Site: brandenburg
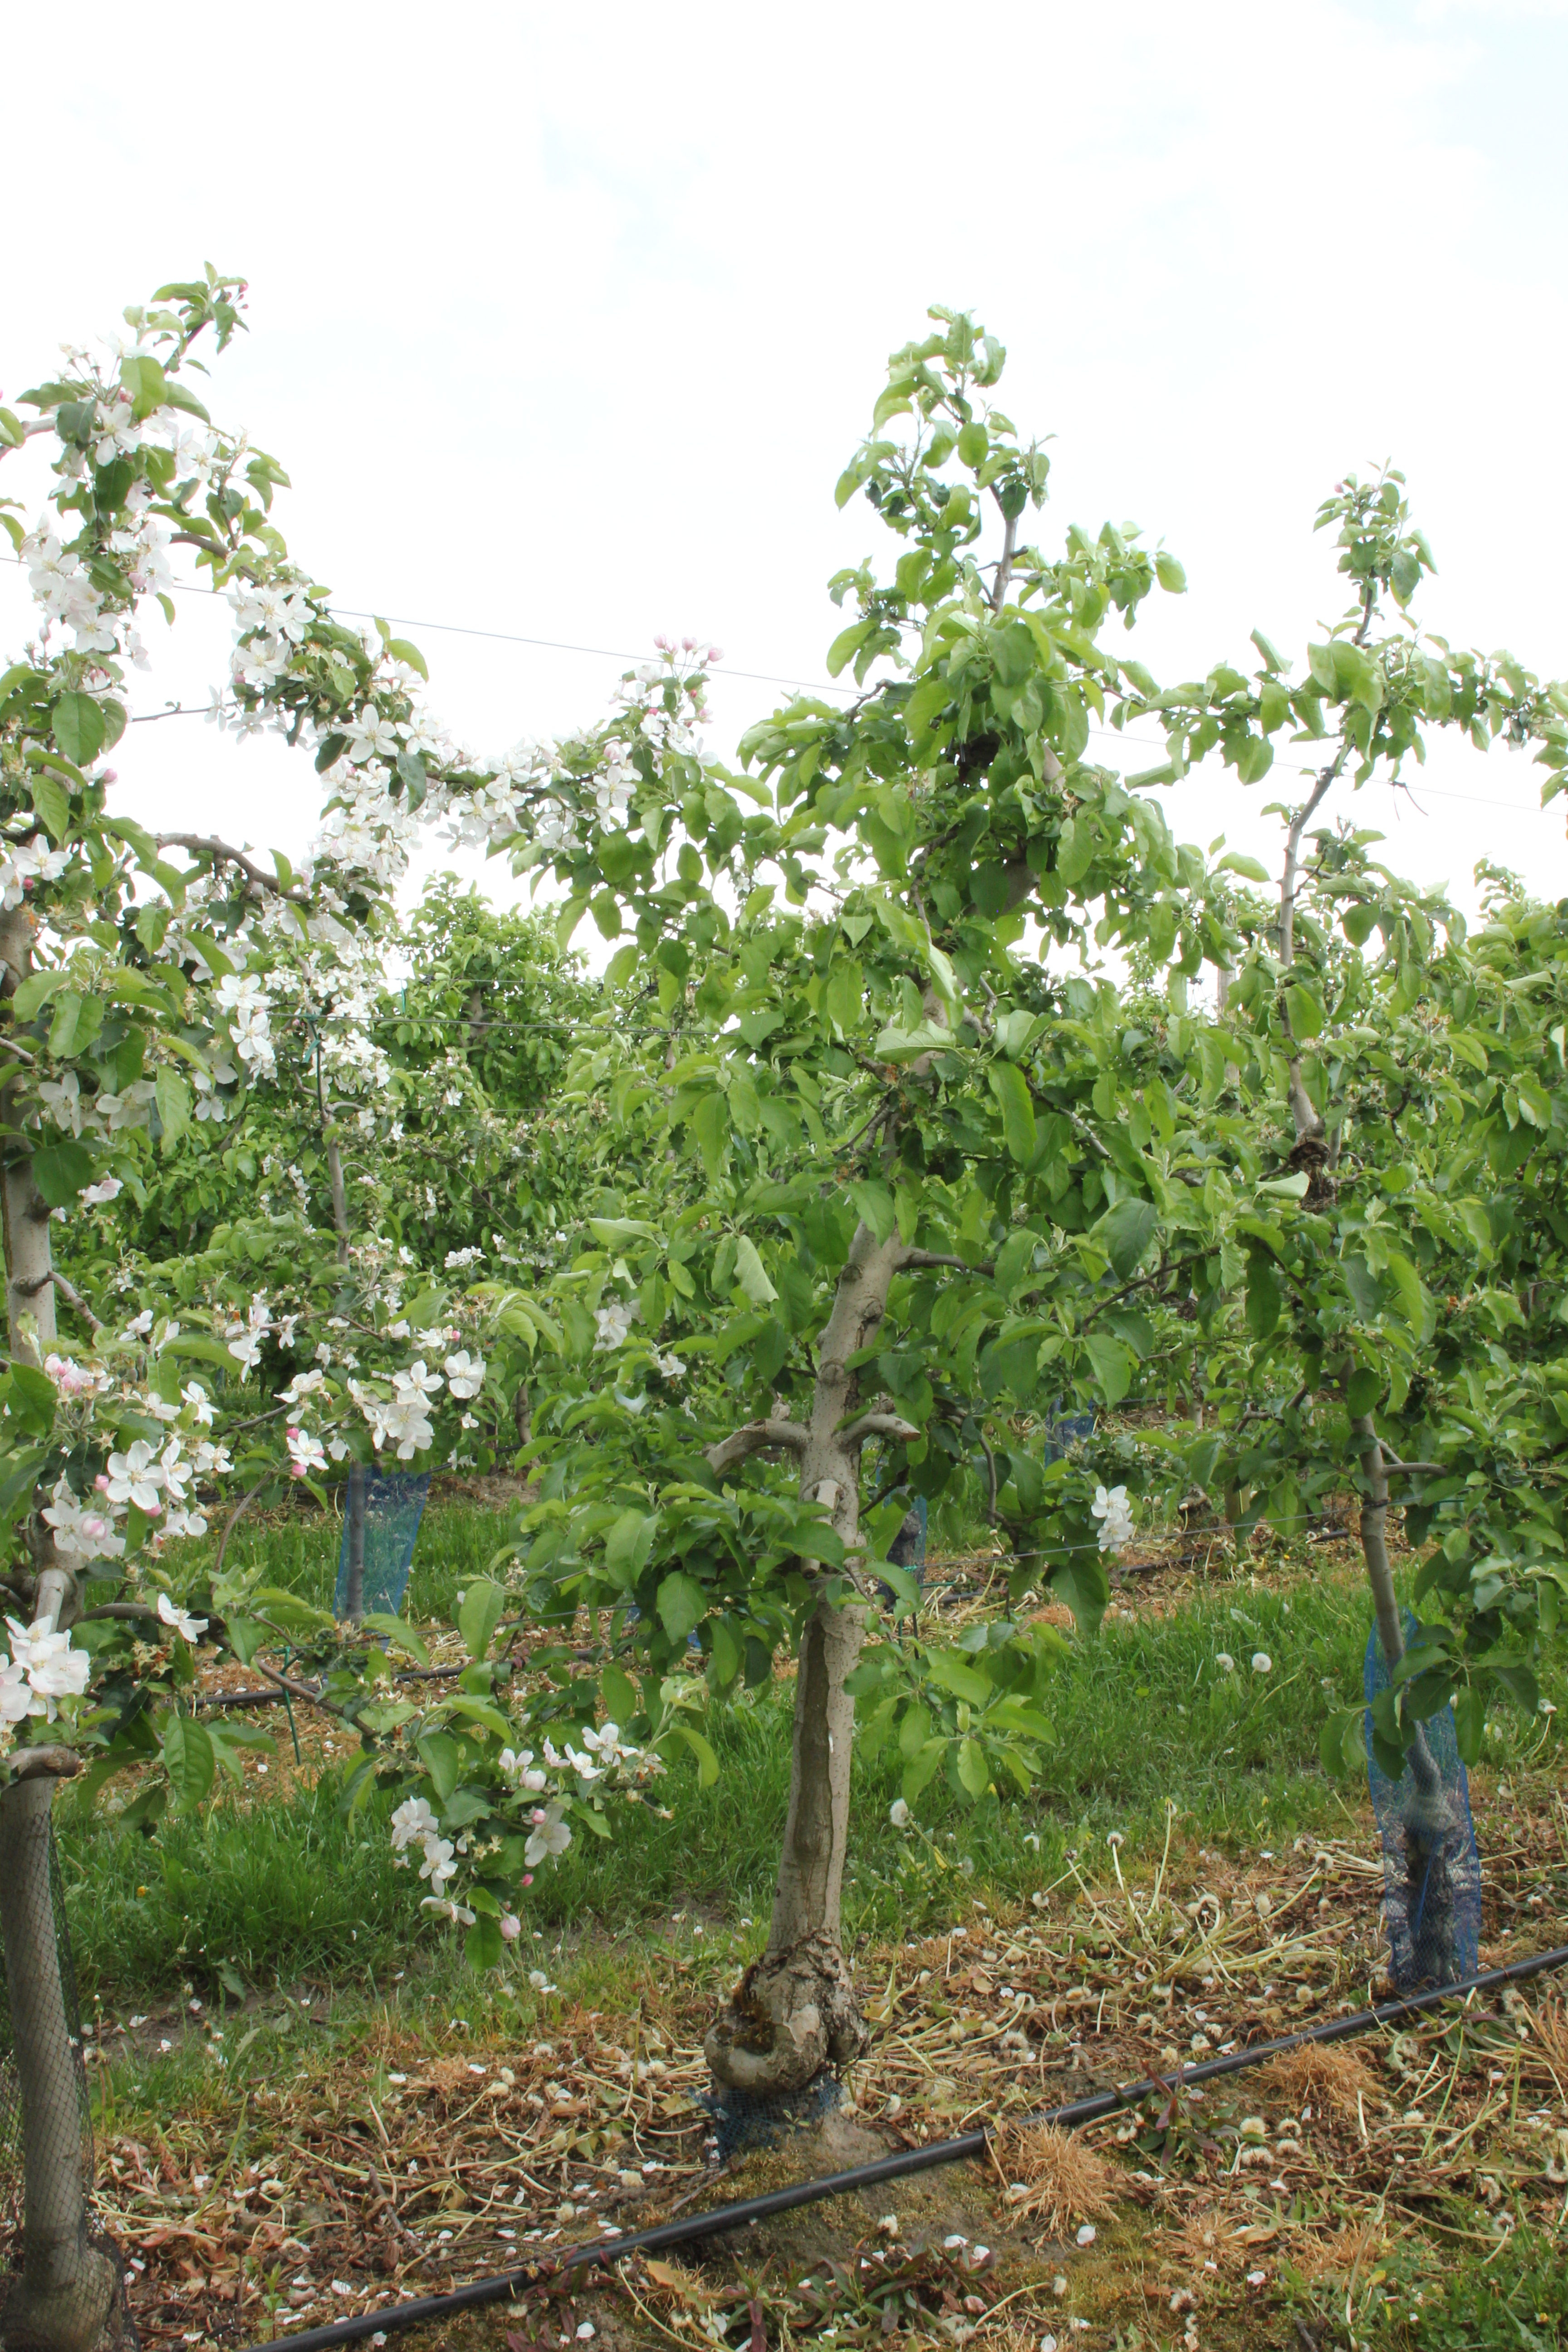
Growth stage (BBCH 67): Flowering